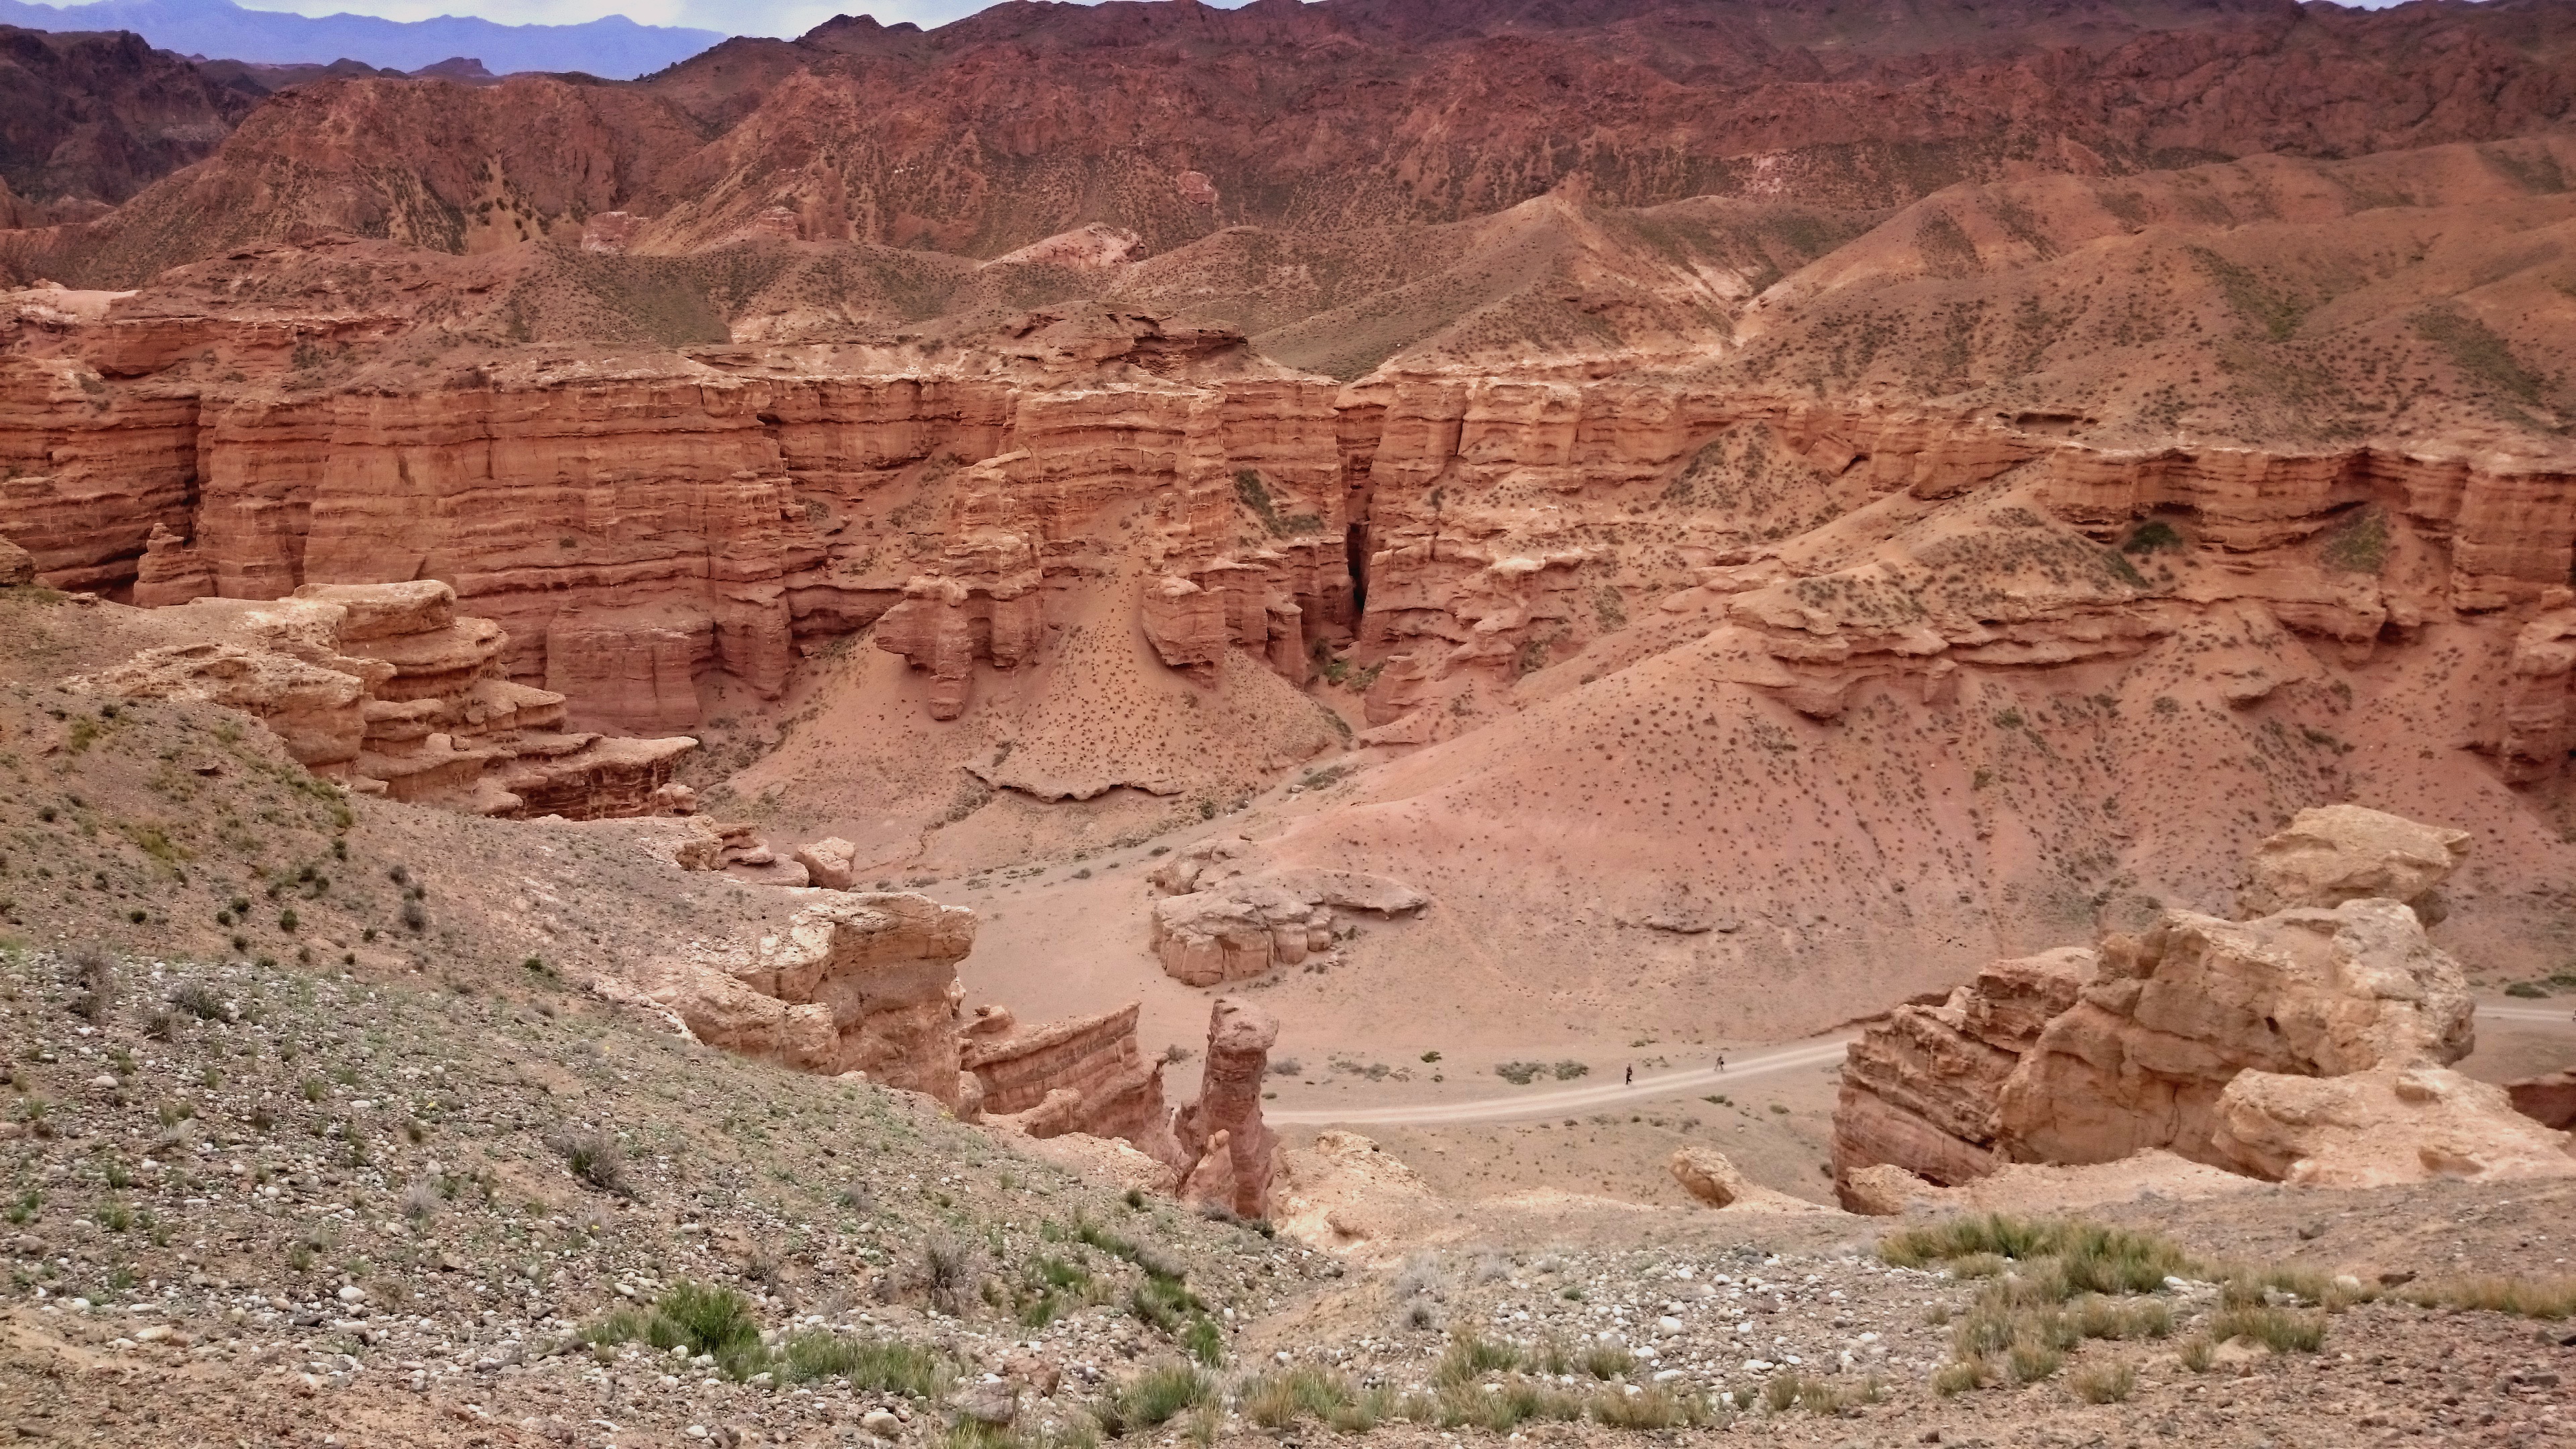
valley, formation, canyon, geology, badlands, plateau, wadi, landform, geographical feature